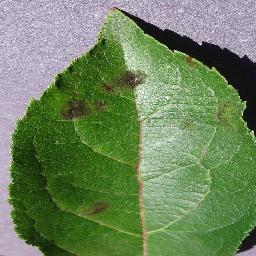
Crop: apple
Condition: scab